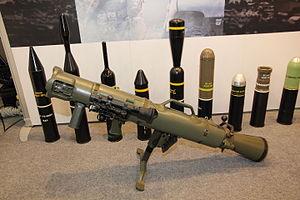
Le Carl Gustav est le nom commun du canon sans recul antichar portatif de 84 mm créé par Bofors Anti Armour AB en Suède. Le Carl Gustav a été créé la première fois en 1946 puis modernisé en 1964, en 1991 et en 2014. Malgré le fait que des armes similaires de même génération ont généralement disparu, le Carl Gustav reste encore couramment utilisé de nos jours et ses utilisations se sont diversifiées.